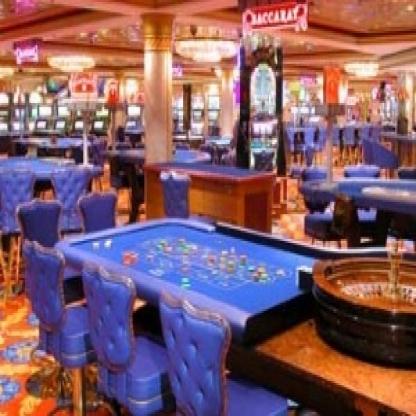
Scene: Indoor